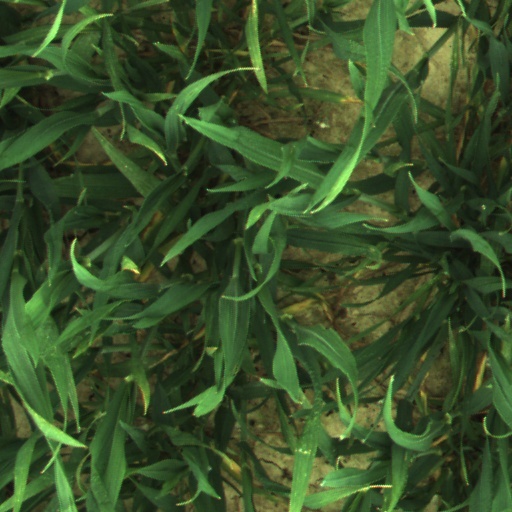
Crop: wheat